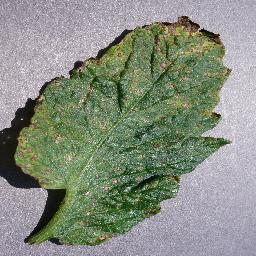
Label: Tomato___Septoria_leaf_spot